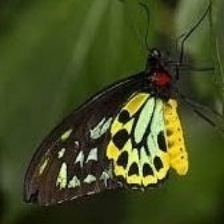
Species: CAIRNS BIRDWING